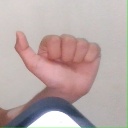
अक्षर: त